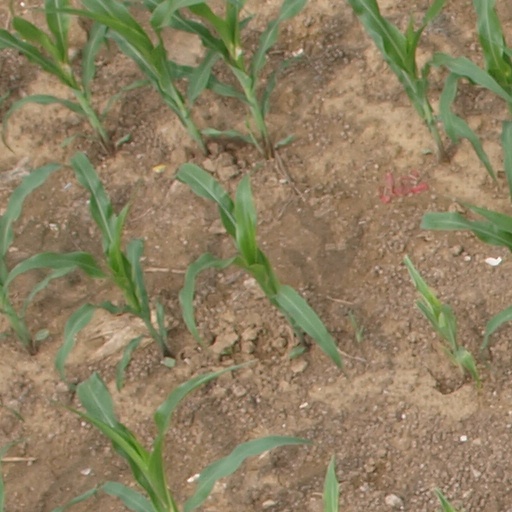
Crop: maize; corn